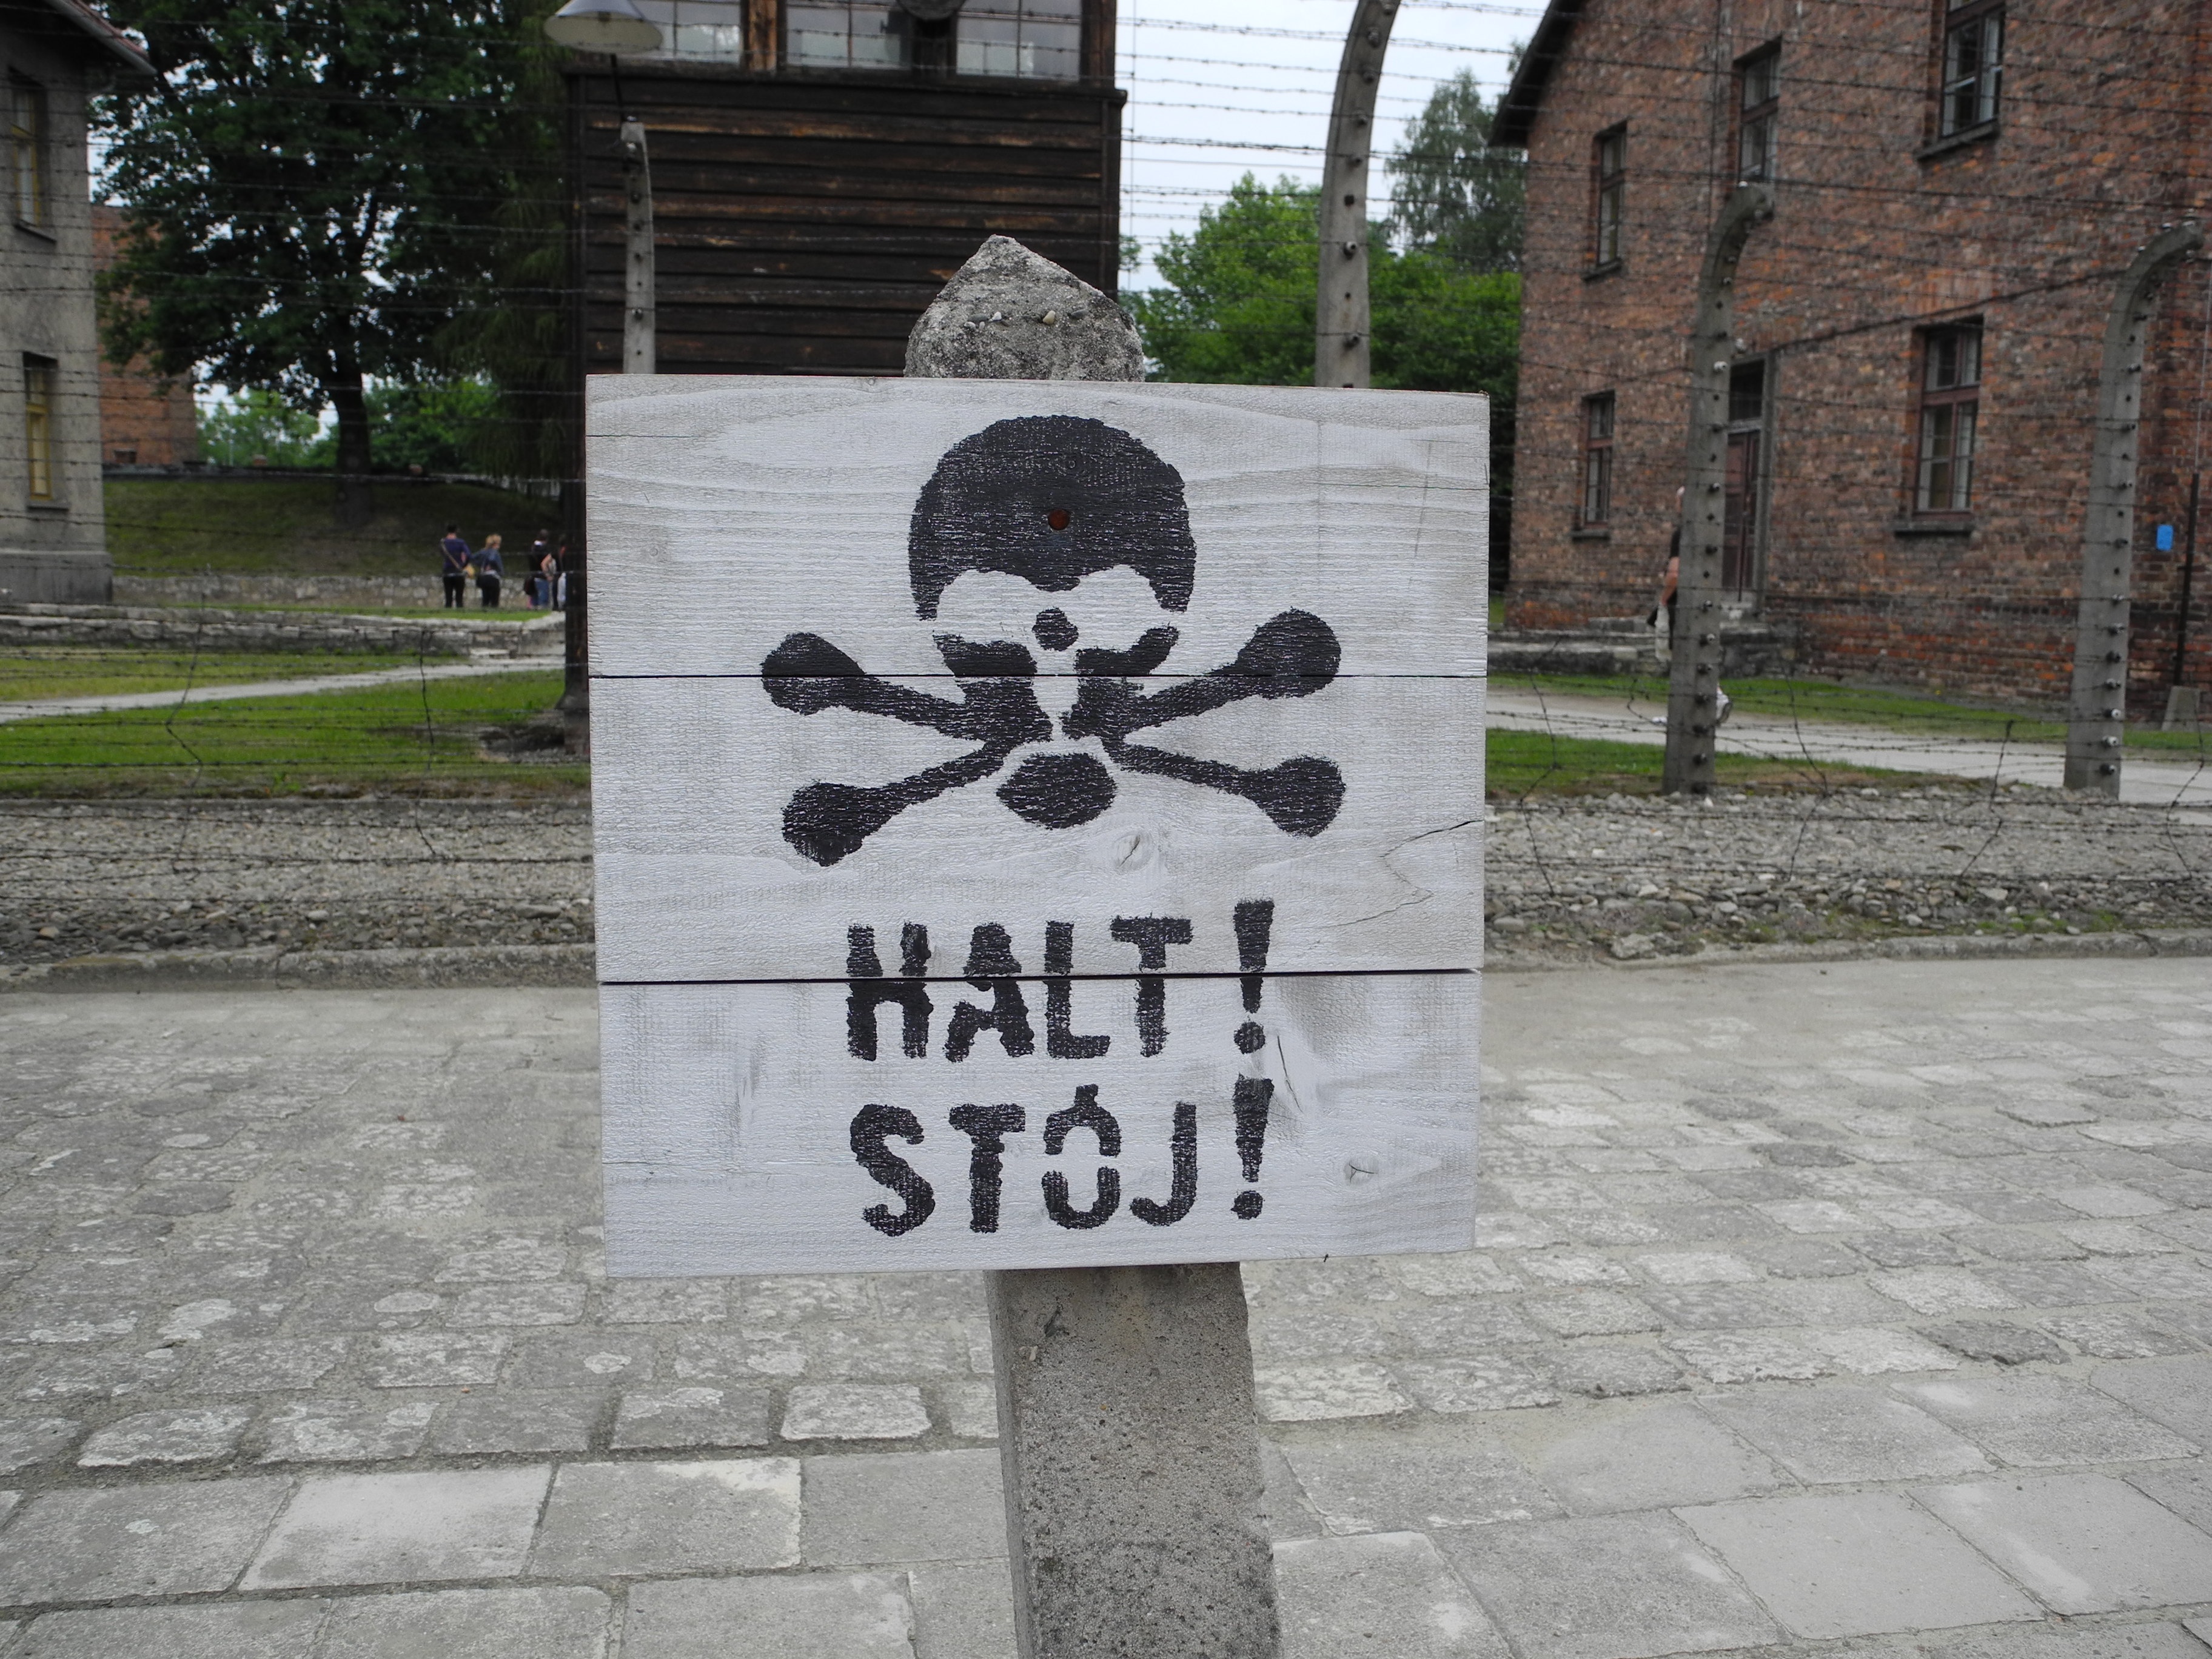
road, sidewalk, wall, blackboard, signage, lane, memorial, art, poland, stop, auschwitz, halt, road surface, headstand, concentration camp